USS Cobra

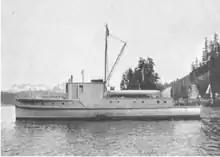
USFS "Petrel" in 1924.

Prior to "Cobra"s official transfer, the Bureau of Fisheries took possession of her at Quincy, Massachusetts, in July 1919 and renamed her USFS "Petrel". The BOF vessel USFS "Phalarope" towed "Petrel" and another former U.S. Navy patrol boat, the BOF vessel USFS "Merganser", from Quincy to the Norfolk Navy Yard in Portsmouth, Virginia. There "Petrel" and "Merganser" were loaded aboard the U.S. Navy collier on 3 October 1919. "Neptune" transported them to the Puget Sound Navy Yard in Bremerton, Washington, arriving there in early 1920. After they were unloaded, "Petrel" and "Merganser" were taken to Seattle, Washington, to undergo inspection.